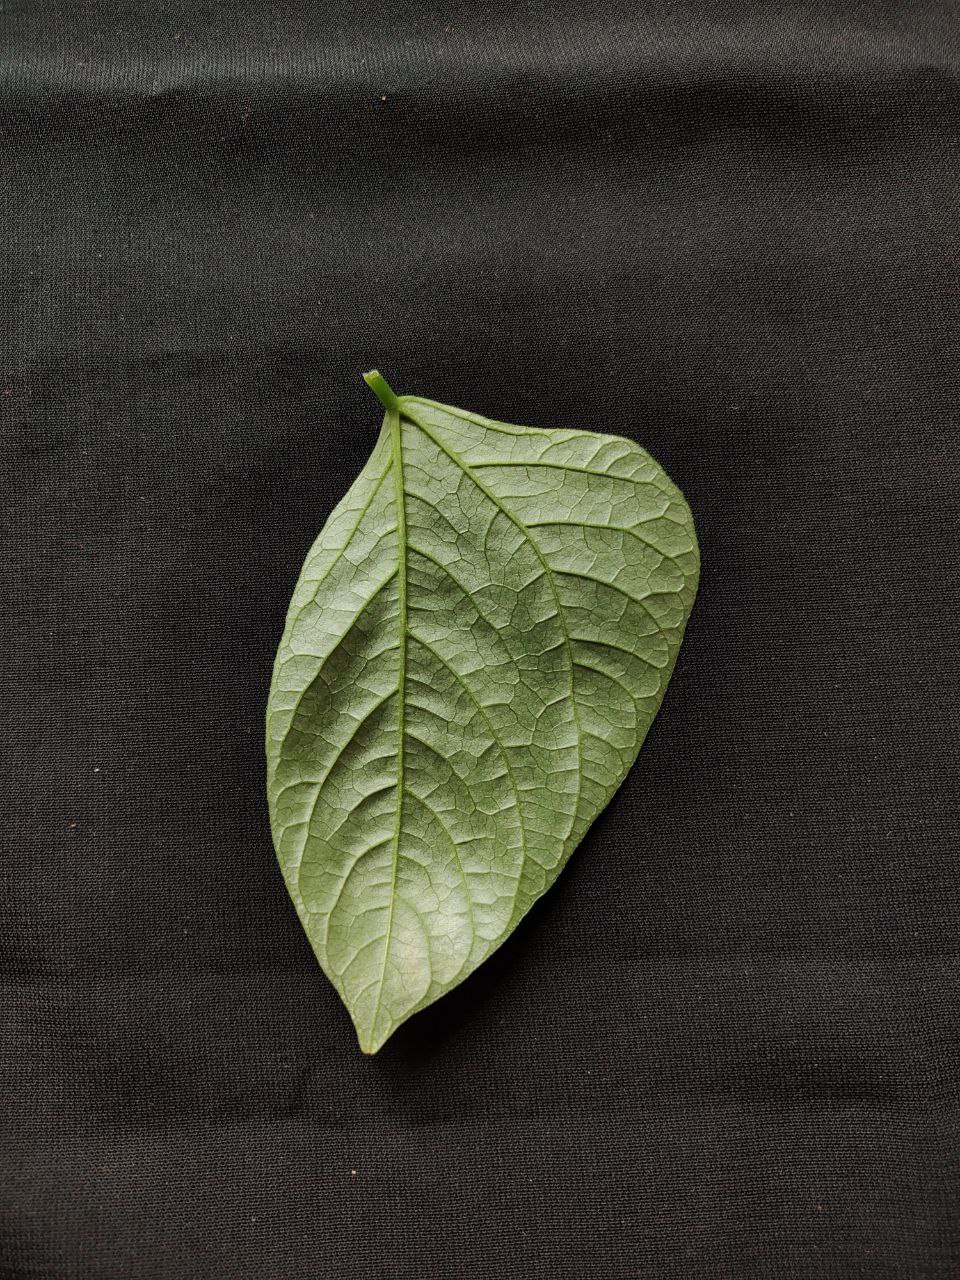
Crop: cowpea
Leaf condition: Fresh Leaf